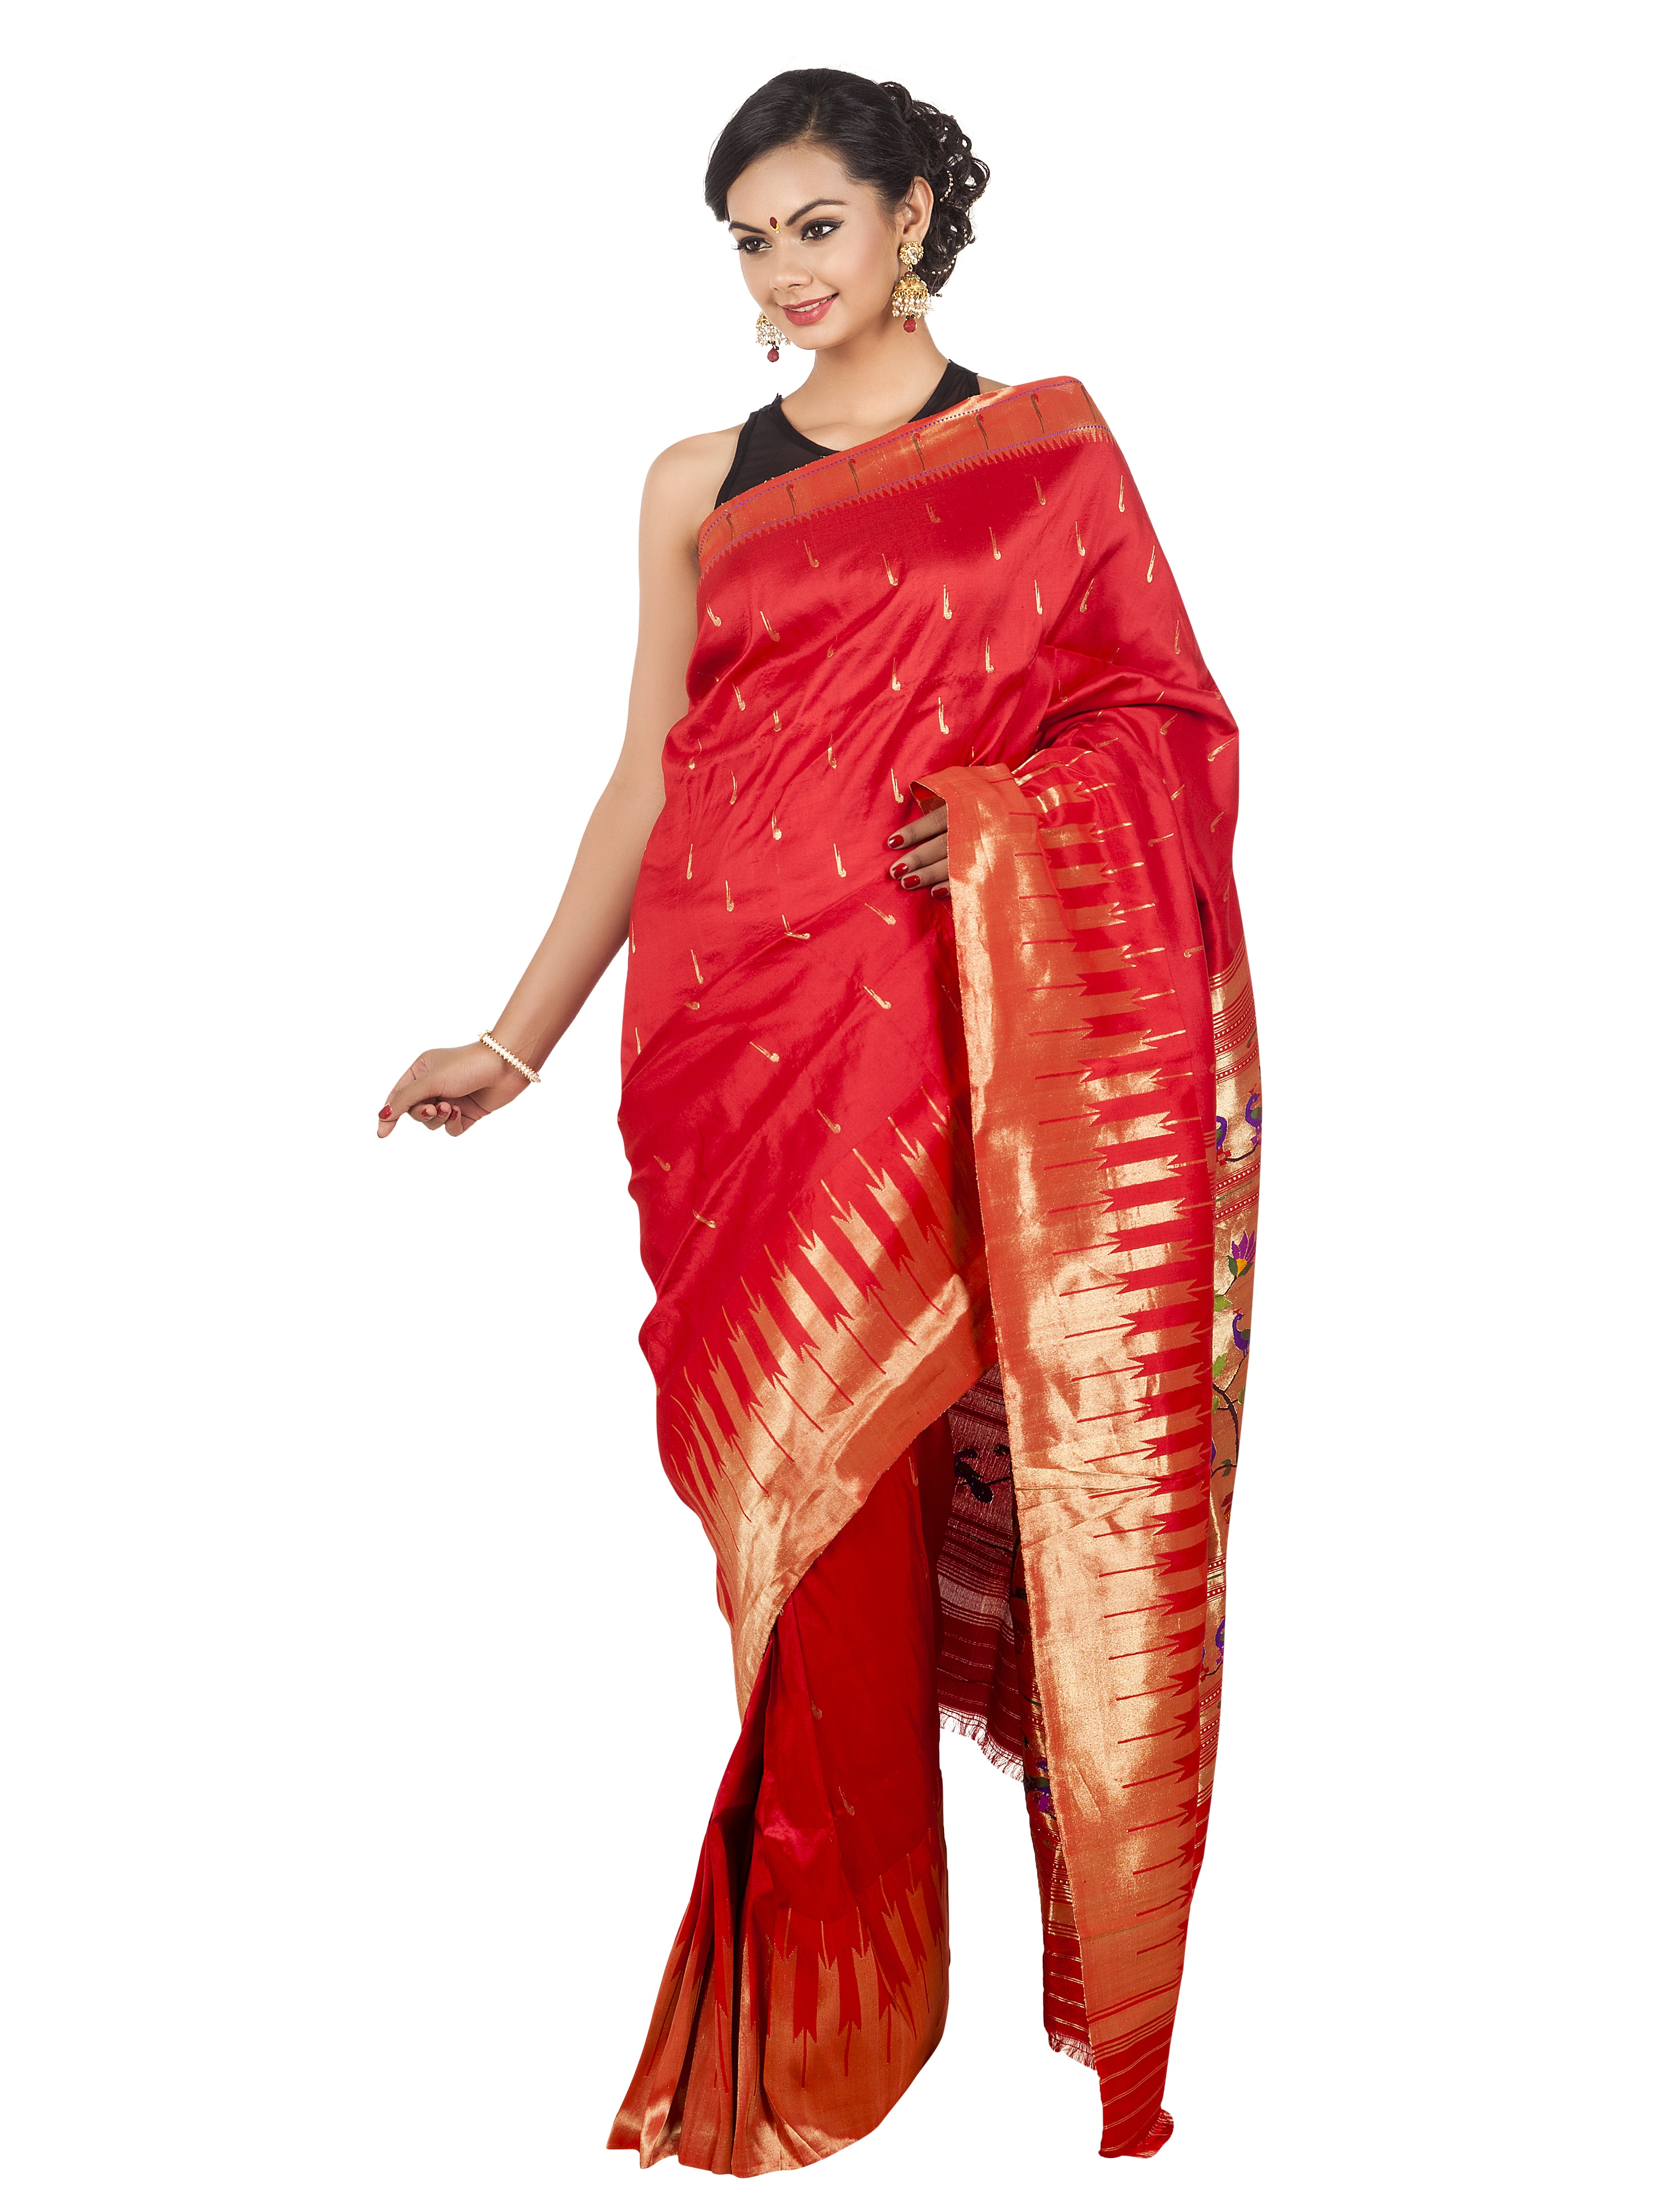
leather, trunk, model, fashion, clothing, outerwear, material, textile, peach, sari, magenta, costume, gown, satin, abdomen, sleeve, indian woman, formal wear, traditional clothing, paithani saree, paithani silk